Extraterrestrial Civilizations

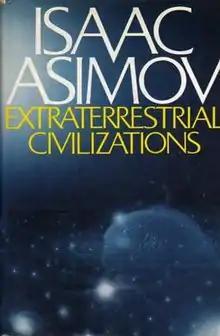
Hardcover edition

Extraterrestrial Civilizations is a 1979 book by Isaac Asimov, in which the author estimates the probability of there being intelligent extraterrestrial civilizations within the Milky Way galaxy. This estimation is approached by progressively analyzing the requirements for life to exist.